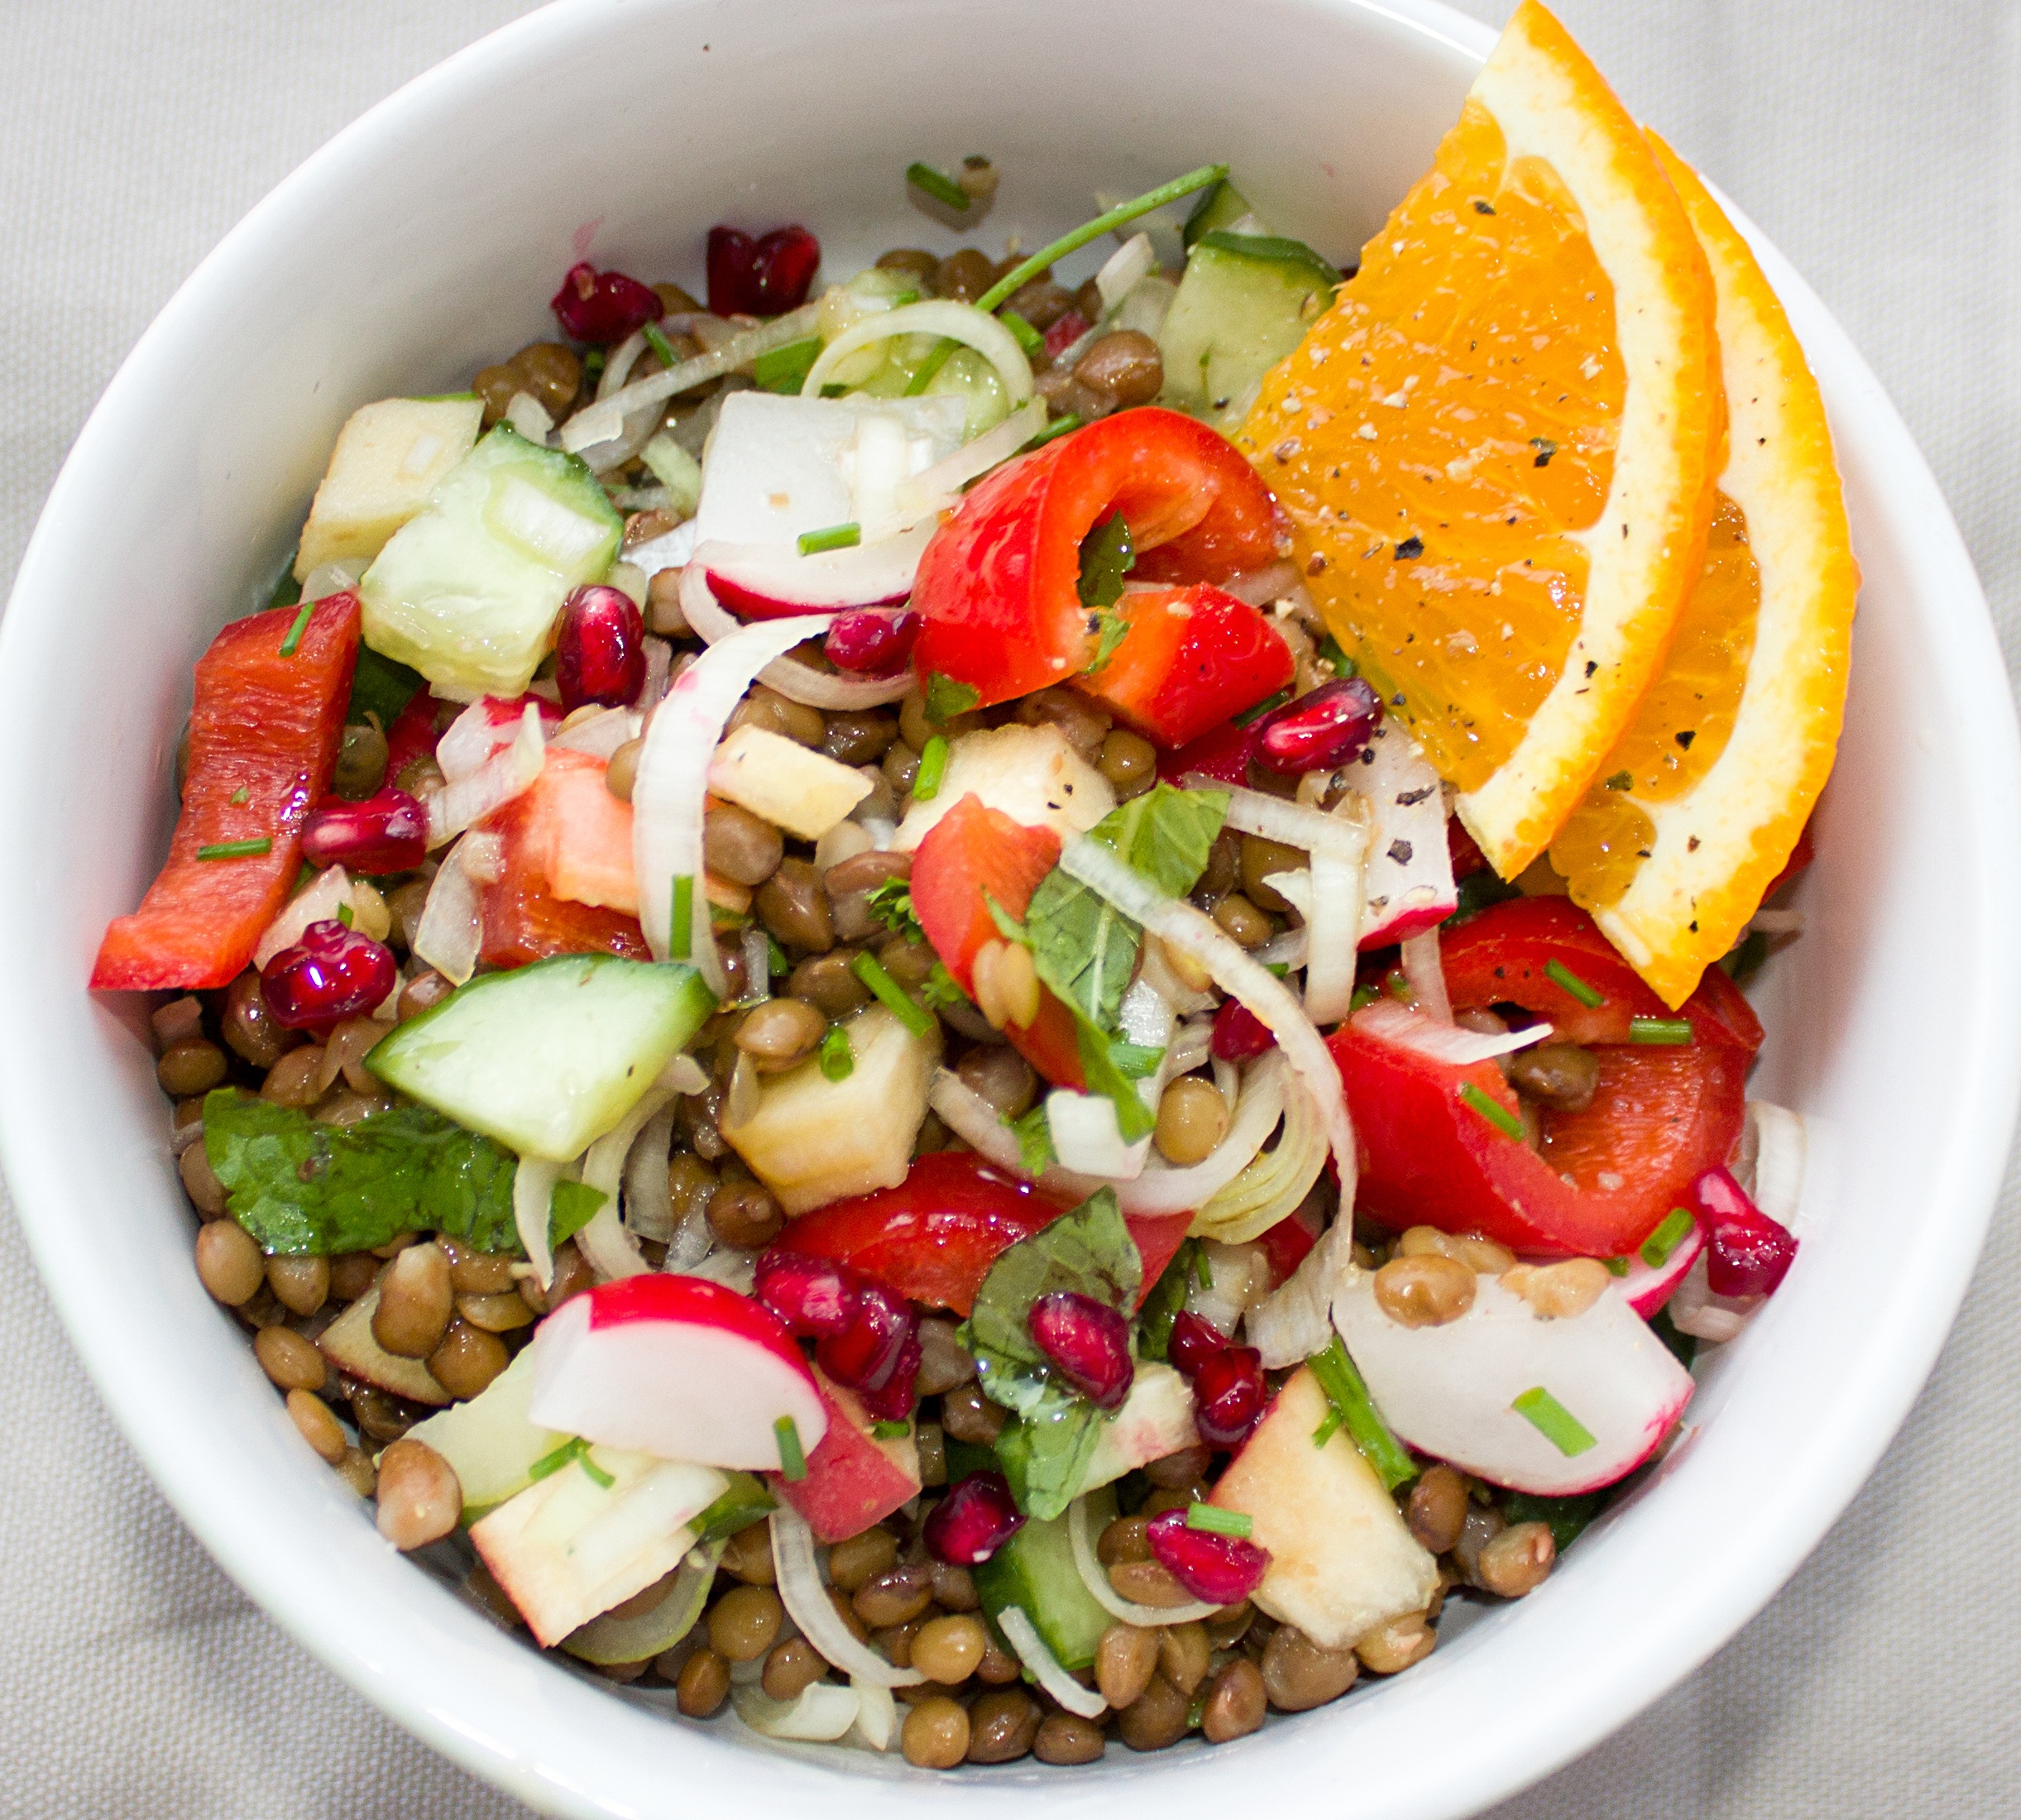
plant, fruit, orange, dish, food, salad, produce, vegetable, colorful, healthy, snack, eat, cuisine, delicious, vegetables, vegan, vegetarian, leek, vegetarian food, starter, vitamins, frisch, lenses, flowering plant, land plant